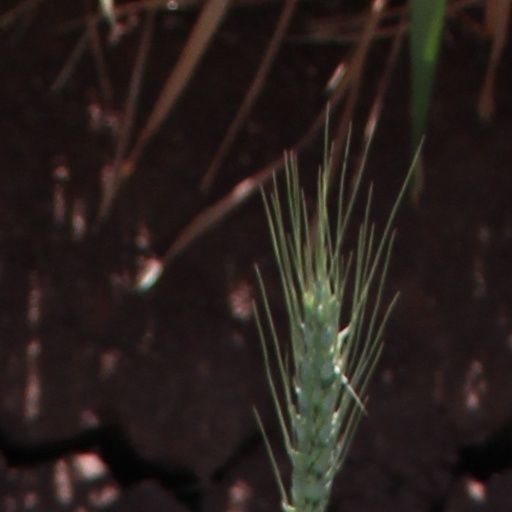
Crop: wheat